Wagner Schwartz

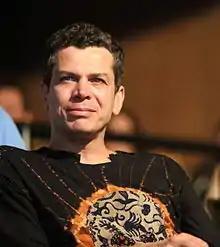
Wagner Schwartz in 2014

Wagner Miranda Schwartz (born 2 December 1972) is a Brazilian performance artist, dancer, choreographer and writer.